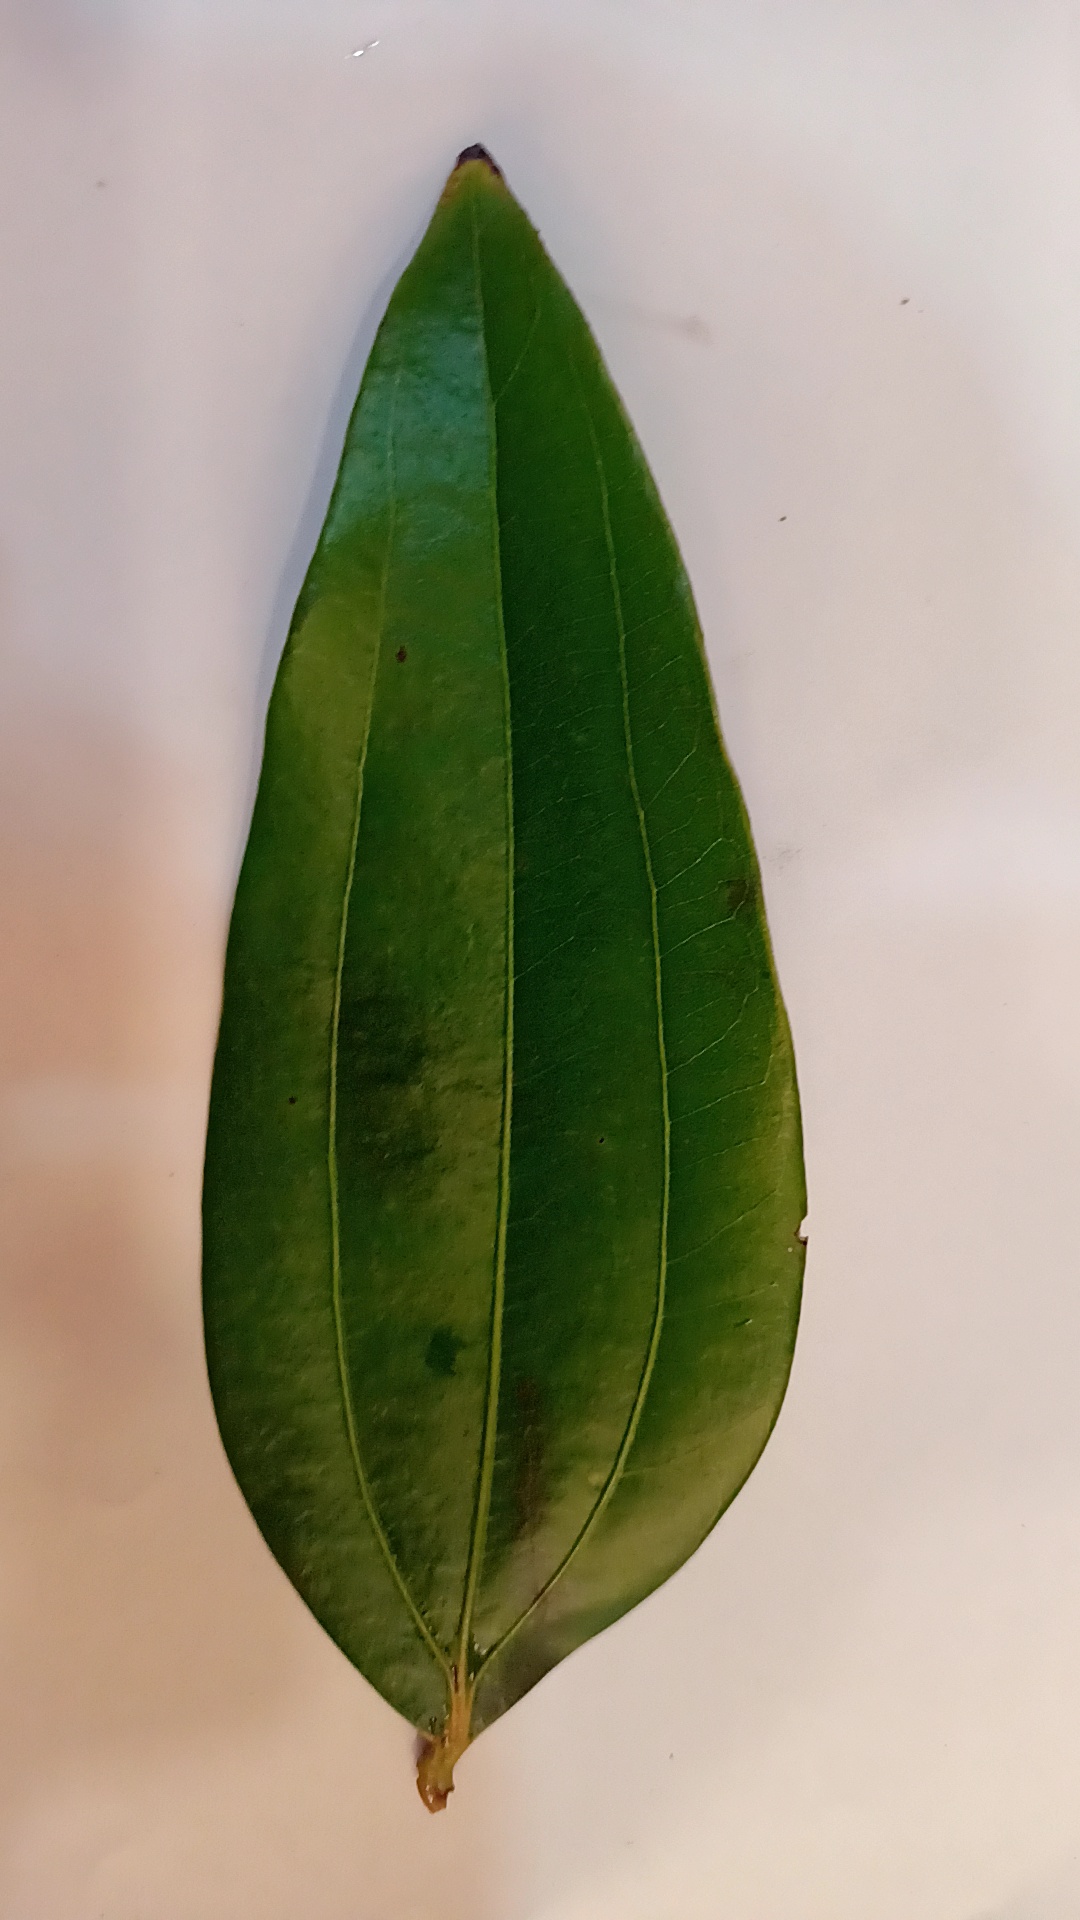
Label: Healthy